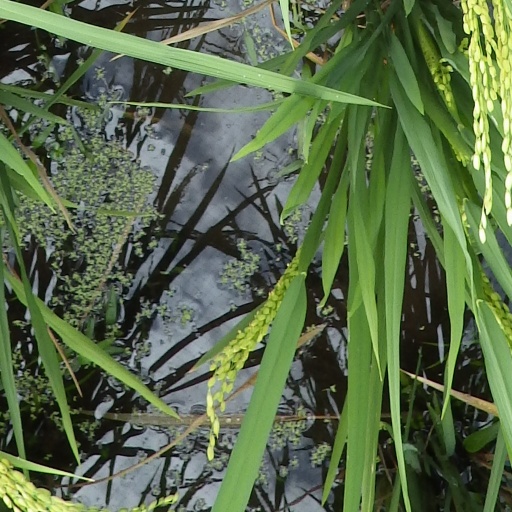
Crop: rice